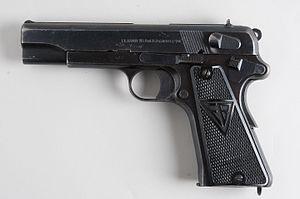
Le Pistolet Vis wz. 35 est un pistolet de fabrication polonaise. Il fut utilisé en grand nombre durant la Seconde Guerre mondiale.